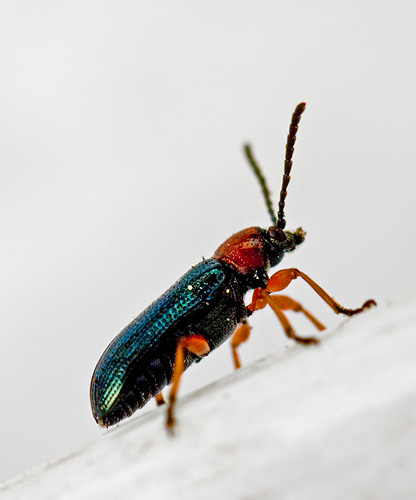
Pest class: cereal_leaf_beetle